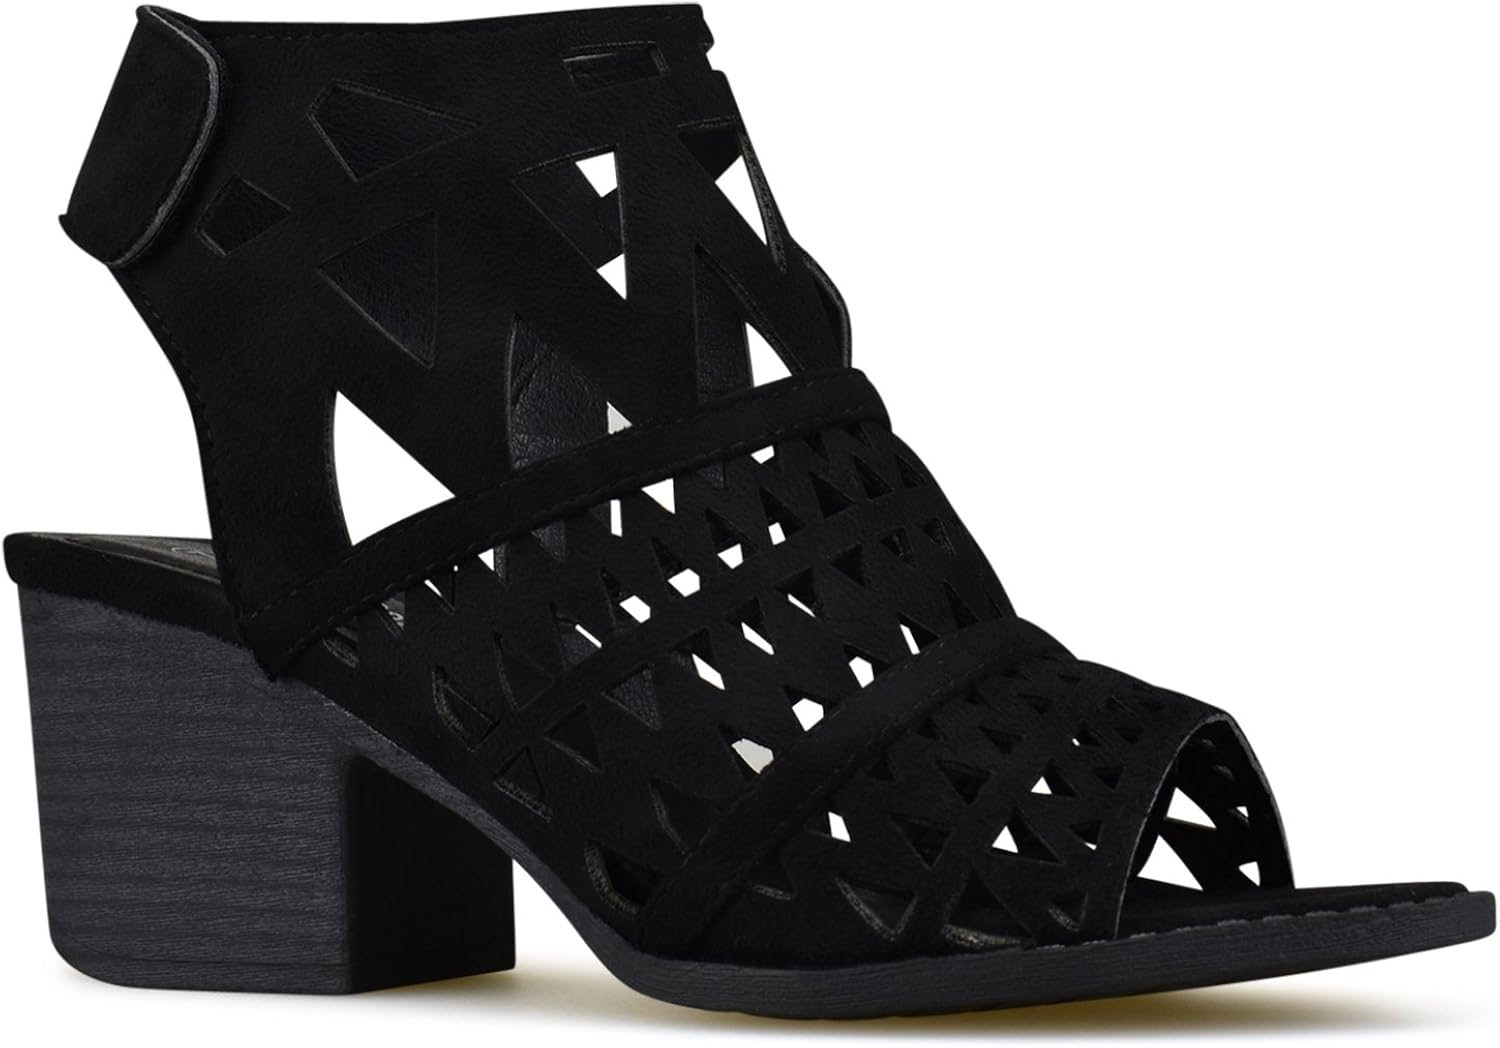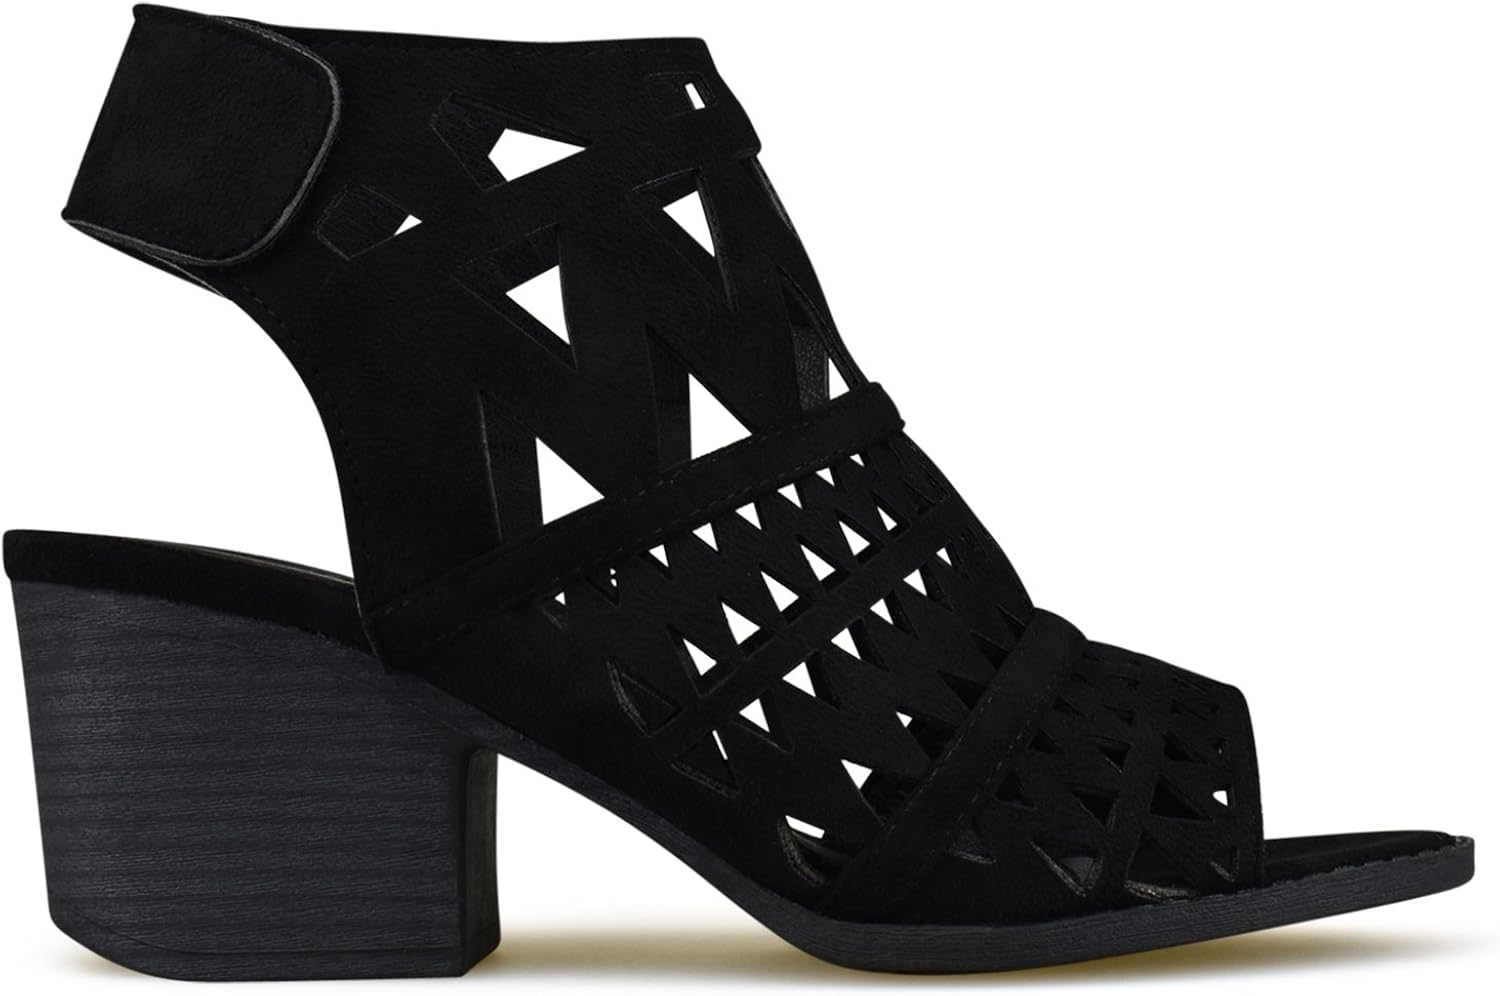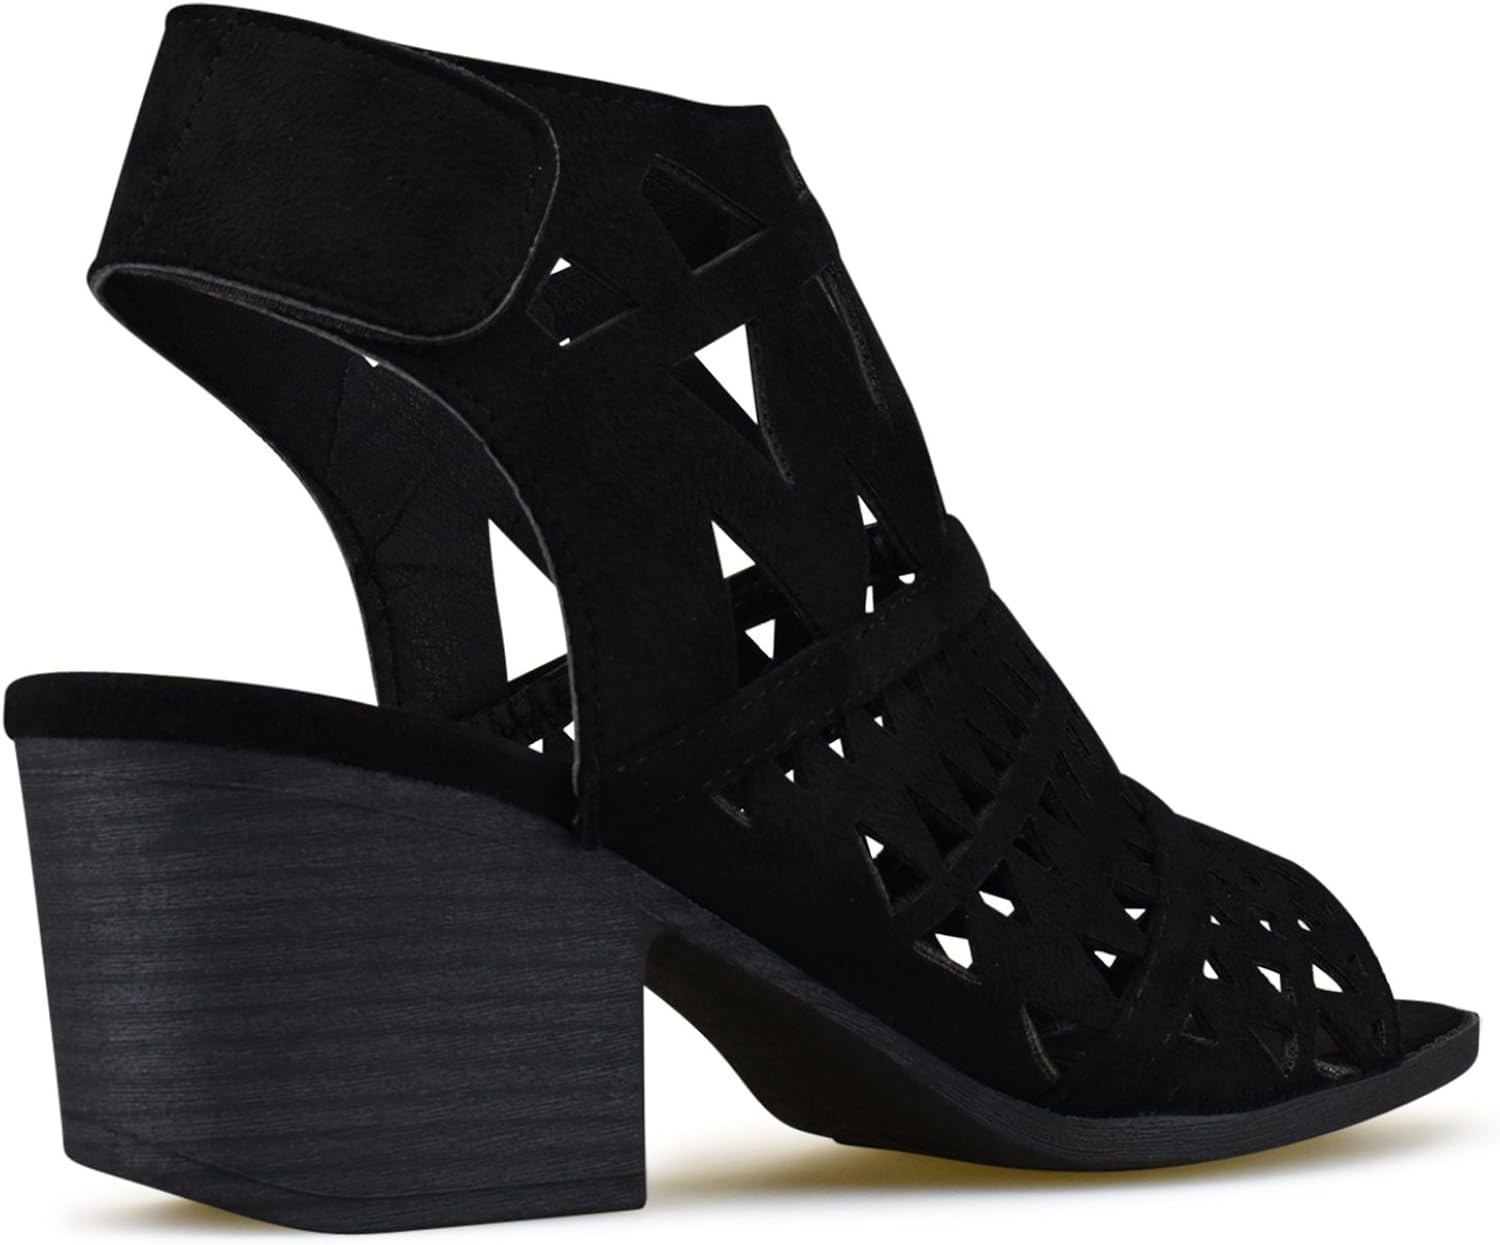
Premier Standard - Women's - Perforated Stacked Wooden Block Heel Shoe - Comfortable Walking Heeled Sandals
Category: AMAZON FASHION
These strappy open toe wooden heel sandals/booties have a sleek suede or leather upper and a heel to add a touch of height and style to your everyday look. A must-have in every girl’s closet!
Features: Leather sole | Heel measures approximately 2.5 inches" | EASY AND BREATHABLE: These trendy heeled sandals feature a sexy strappy design that shows off your style! Perfect for warm weather, this strappy wood heel works for any occasion. Rock these heels at a picnic, brunch, party, or formal event! | FASHIONABLE WOOD HEEL: We love stacked heels to give us a boost in height and these are wearable all day long. Ultra lightweight design featuring an adjustable ankle enclosure for a custom fit. These go well with jeans, shorts, skirts, and your everyday casual wear! | FINEST QUALITY: Made for everyday wear, the perfect stacked heel to pair with any outfit. These open toe booties are made from 100% vegan faux leather with a sturdy high quality buckle design. This comfortable and easy pair of heeled sandals makes it so easy to keep up with the most current fashion trends - yet remain environmentally conscious! | CUSTOMERS FIRST: We make pieces that last, and if they don’t, we want to know about it. Our products are guaranteed to give 100% satisfaction in every way. Return anything purchased from us at any time if proven otherwise. We want to make sure we keep our guarantee the way it’s always been. | APPROX MEASUREMENTS: Approx 2.5" Heel. Platform 0.15". Fits True to Size.